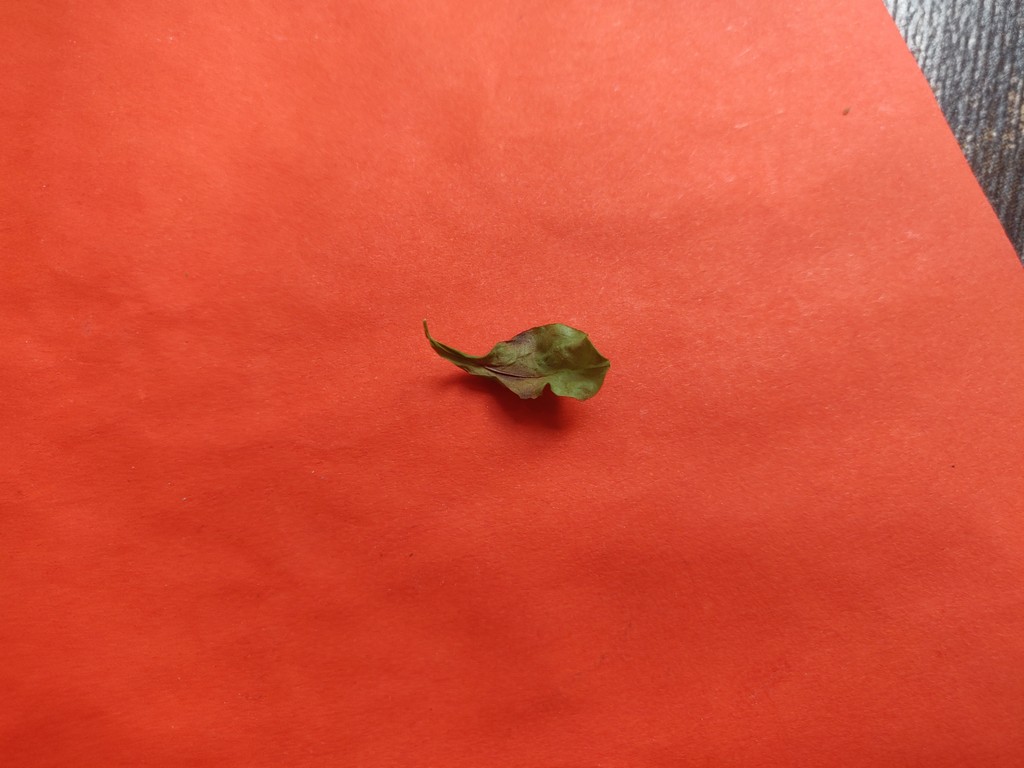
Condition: Dried
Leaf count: single
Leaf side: unknown